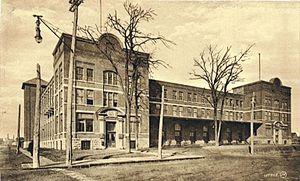
Impression (photomécanique), Manufacture de biscuits de Viauville, près de Montréal, QC, vers 1910. Encre sur papier - Phototypie - 7.9 x 12.9 cm
Maisonneuve était une municipalité du Québec située sur l'île de Montréal. Fondée en 1883, elle a été annexée par Montréal en 1918. Elle est devenue un des neuf quartiers de référence de l'arrondissement Mercier–Hochelaga-Maisonneuve.
Viauville est un quartier de Montréal, fondé en 1892, selon les plans d'urbanisme pensés par Charles-Théodore Viau et la ville de Maisonneuve. Incorporé à cette dernière municipalité, Viauville n'obtient jamais le statut de municipalité.